Memorial to the Murdered Jews of Europe

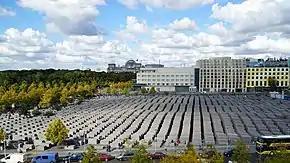
General view of the Memorial from the South

The Memorial to the Murdered Jews of Europe (also known as the Holocaust Memorial German: "Holocaust-Mahnmal"), is a memorial in Berlin to the Jewish victims of the Holocaust committed by Nazi Germany, designed by architect Peter Eisenman and Buro Happold. It consists of a site covered with 2,711 concrete slabs or "stelae", arranged in a grid pattern on a sloping field. The original plan was to place nearly 4,000 slabs, but after the recalculation, the number of slabs that could legally fit into the designated areas was 2,711. The stelae are long, wide and vary in height from . They are organized in rows, 54 of them going north–south, and 87 heading east–west at right angles but set slightly askew. An attached underground "Place of Information" holds the names of approximately 3 million Jewish Holocaust victims, obtained from the Israeli museum Yad Vashem.